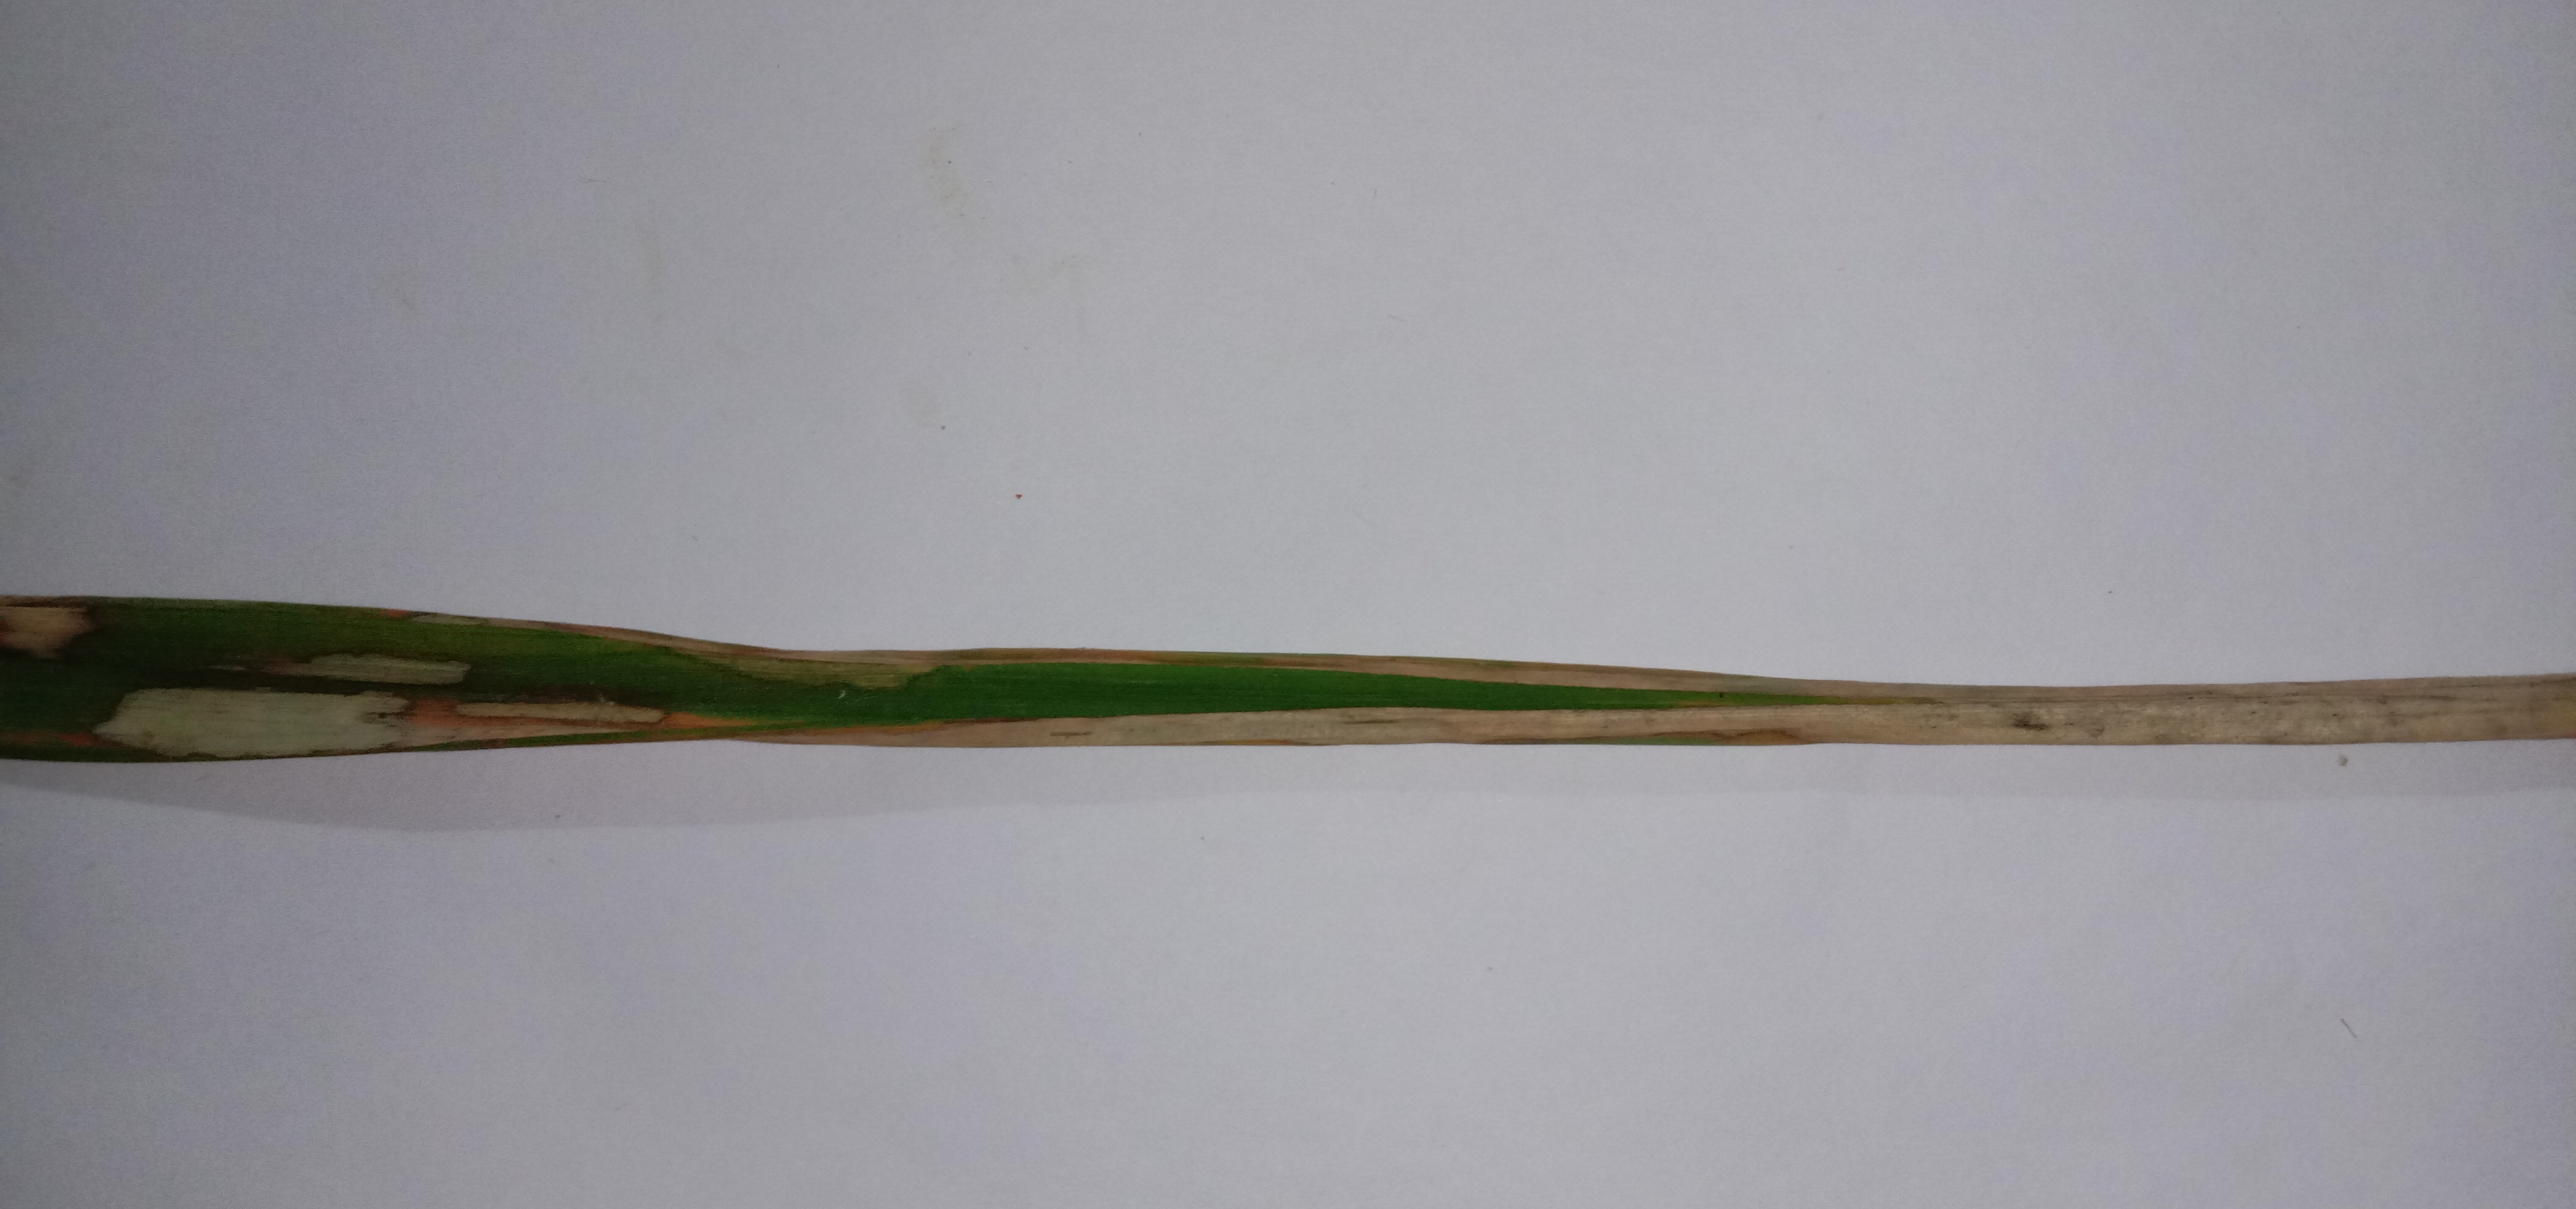
Label: Rice___Brown_Spot